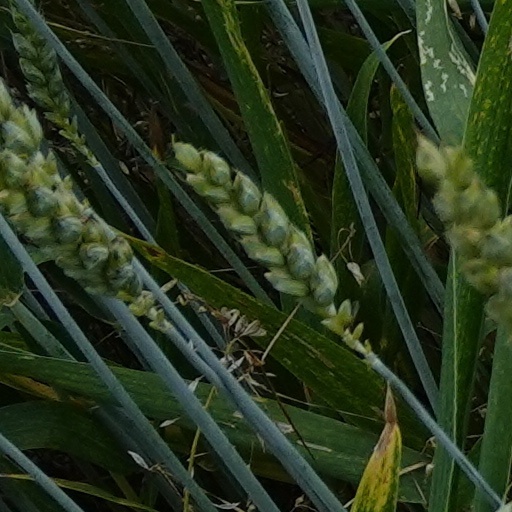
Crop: wheat